Juanita (2019 film)

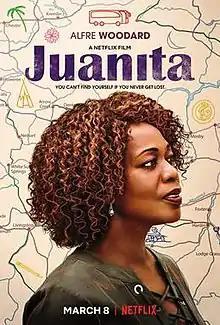
Official poster

Juanita is a 2019 American drama film directed by Clark Johnson and adapted from a screenplay by Roderick M. Spencer, based upon the novel "Dancing on the Edge of the Roof" by Sheila Williams. Starring Alfre Woodard and Adam Beach, with Ashlie Atkinson, Sam Hennings, Blair Underwood, and LaTanya Richardson Jackson in supporting roles, it was released on March 8, 2019, by Netflix.